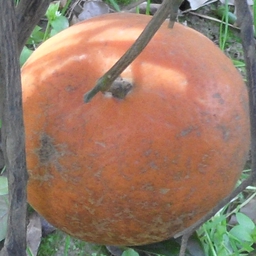
Plant part: fruit
Disease: canker